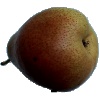
Label: Pear Forelle 1